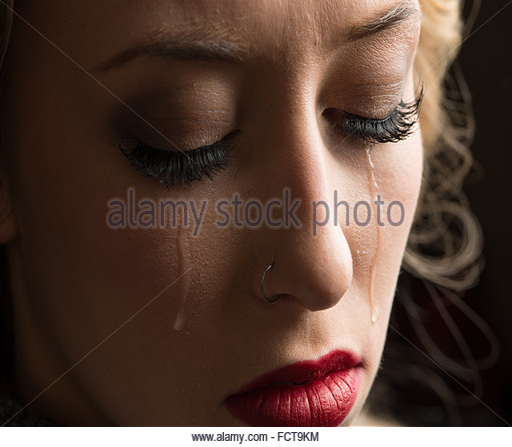
close up photo of a young woman crying